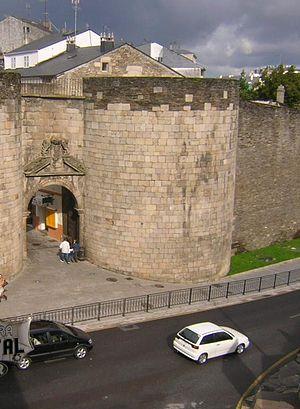
La muraille de Lugo est une fortification militaire de la province romaine de Gallaecia. Sa construction a certainement débuté en 260, lorsque Lucus Augusti est devenu un centre important de communication et de commerce de la Gallaecia romaine, et s'est terminée sous Constantin Iᵉʳ. Cette muraille romaine entoure le centre historique de la ville de Lugo, elle est très bien conservée, intégrée au cours des siècles à l'urbanisation de la ville, et avec quelques ajouts, elle garde en grande partie son aspect d'origine.